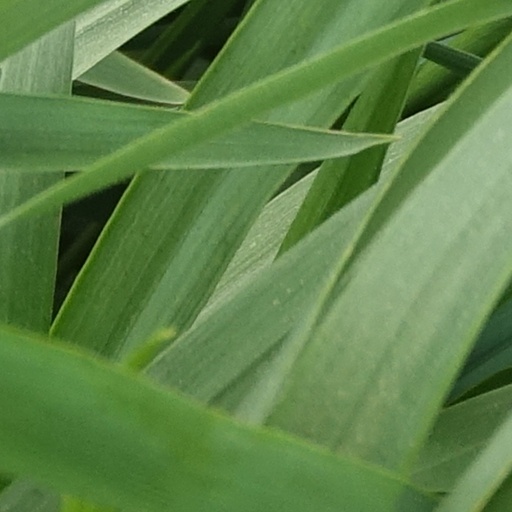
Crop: wheat